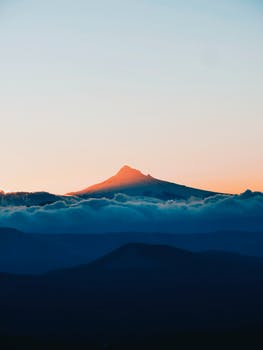
Label: No Watermark